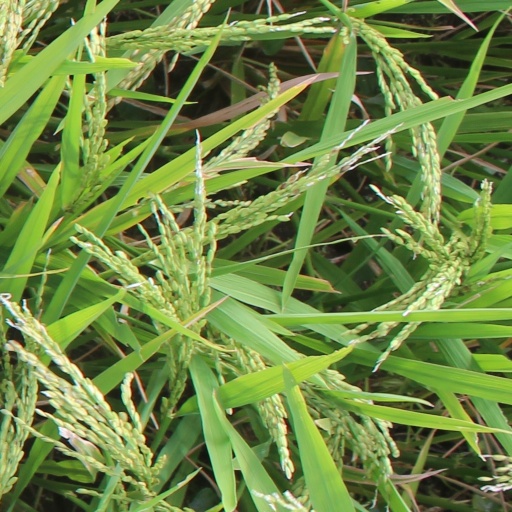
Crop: rice